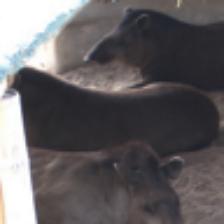
Label: NonHuman